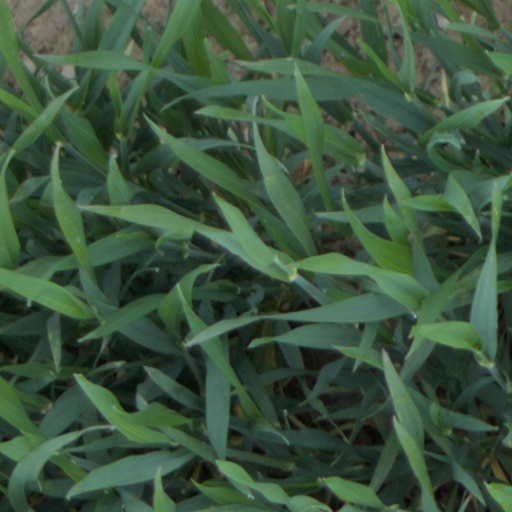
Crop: wheat